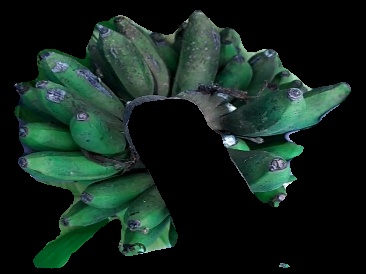
Variety: rasbale
Grade: grade3